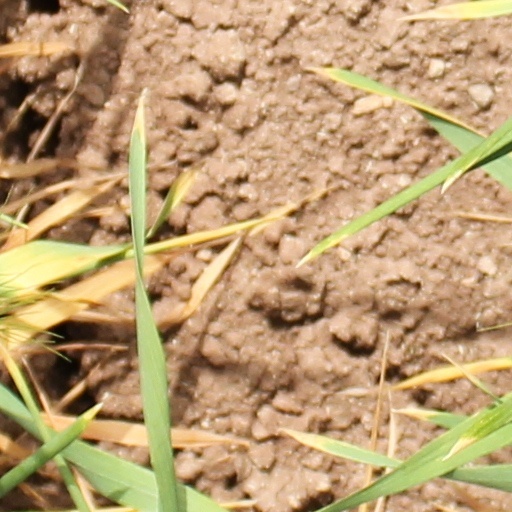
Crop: wheat